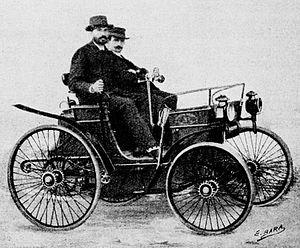
Louis Rigoulot et Auguste Doriot au Paris-Brest-Paris 1891 sur Peugeot Type 3 - L'Almanach des Sports 1899 sous la direction de Maurice Leudet , librairie Paul Ollendorff, p.107
Auguste Frédéric Doriot, né le 24 octobre 1863 à Sainte-Suzanne et mort le 1ᵉʳ janvier 1955 à Menton, était un pilote automobile français, devenu constructeur automobile.
Louis Rigoulot, né le 2 janvier 1844 à Exincourt et mort le 29 août 1913 à Valentigney, est un ingénieur français.
La Panhard & Levassor Type A ou Type P2C et Type P2D est une automobile du constructeur automobile français Panhard & Levassor. Produite à 195 exemplaires entre 1890 et 1896, elle est considérée avec son moteur Daimler Type P, comme la première voiture à moteur à essence produite en série de l'histoire de l'automobile.